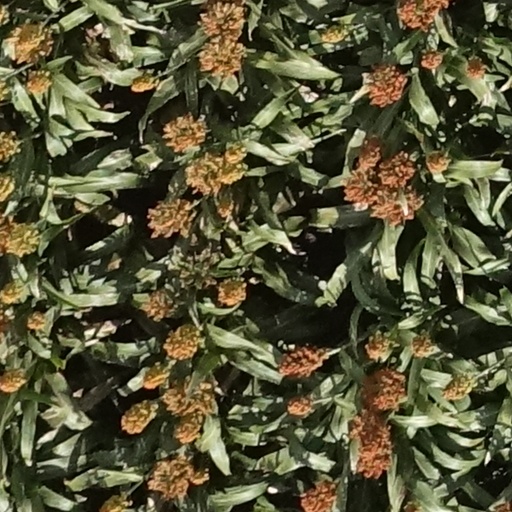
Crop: sorghum